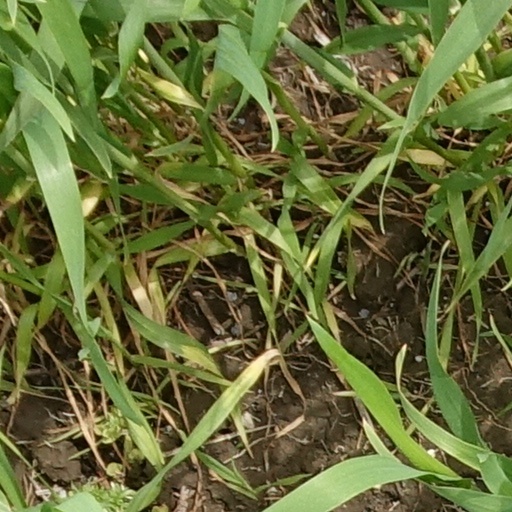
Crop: wheat